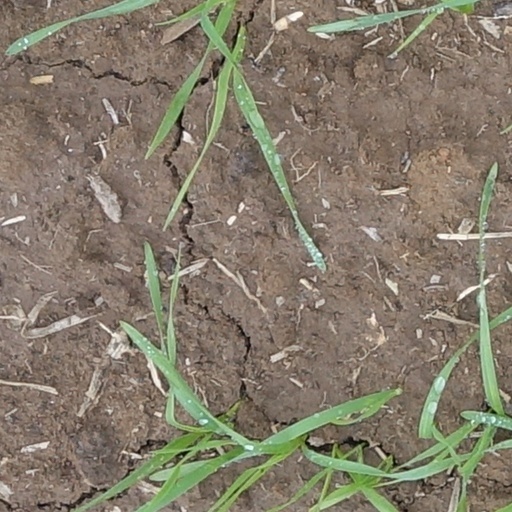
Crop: wheat